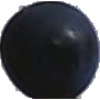
Label: blue_grape